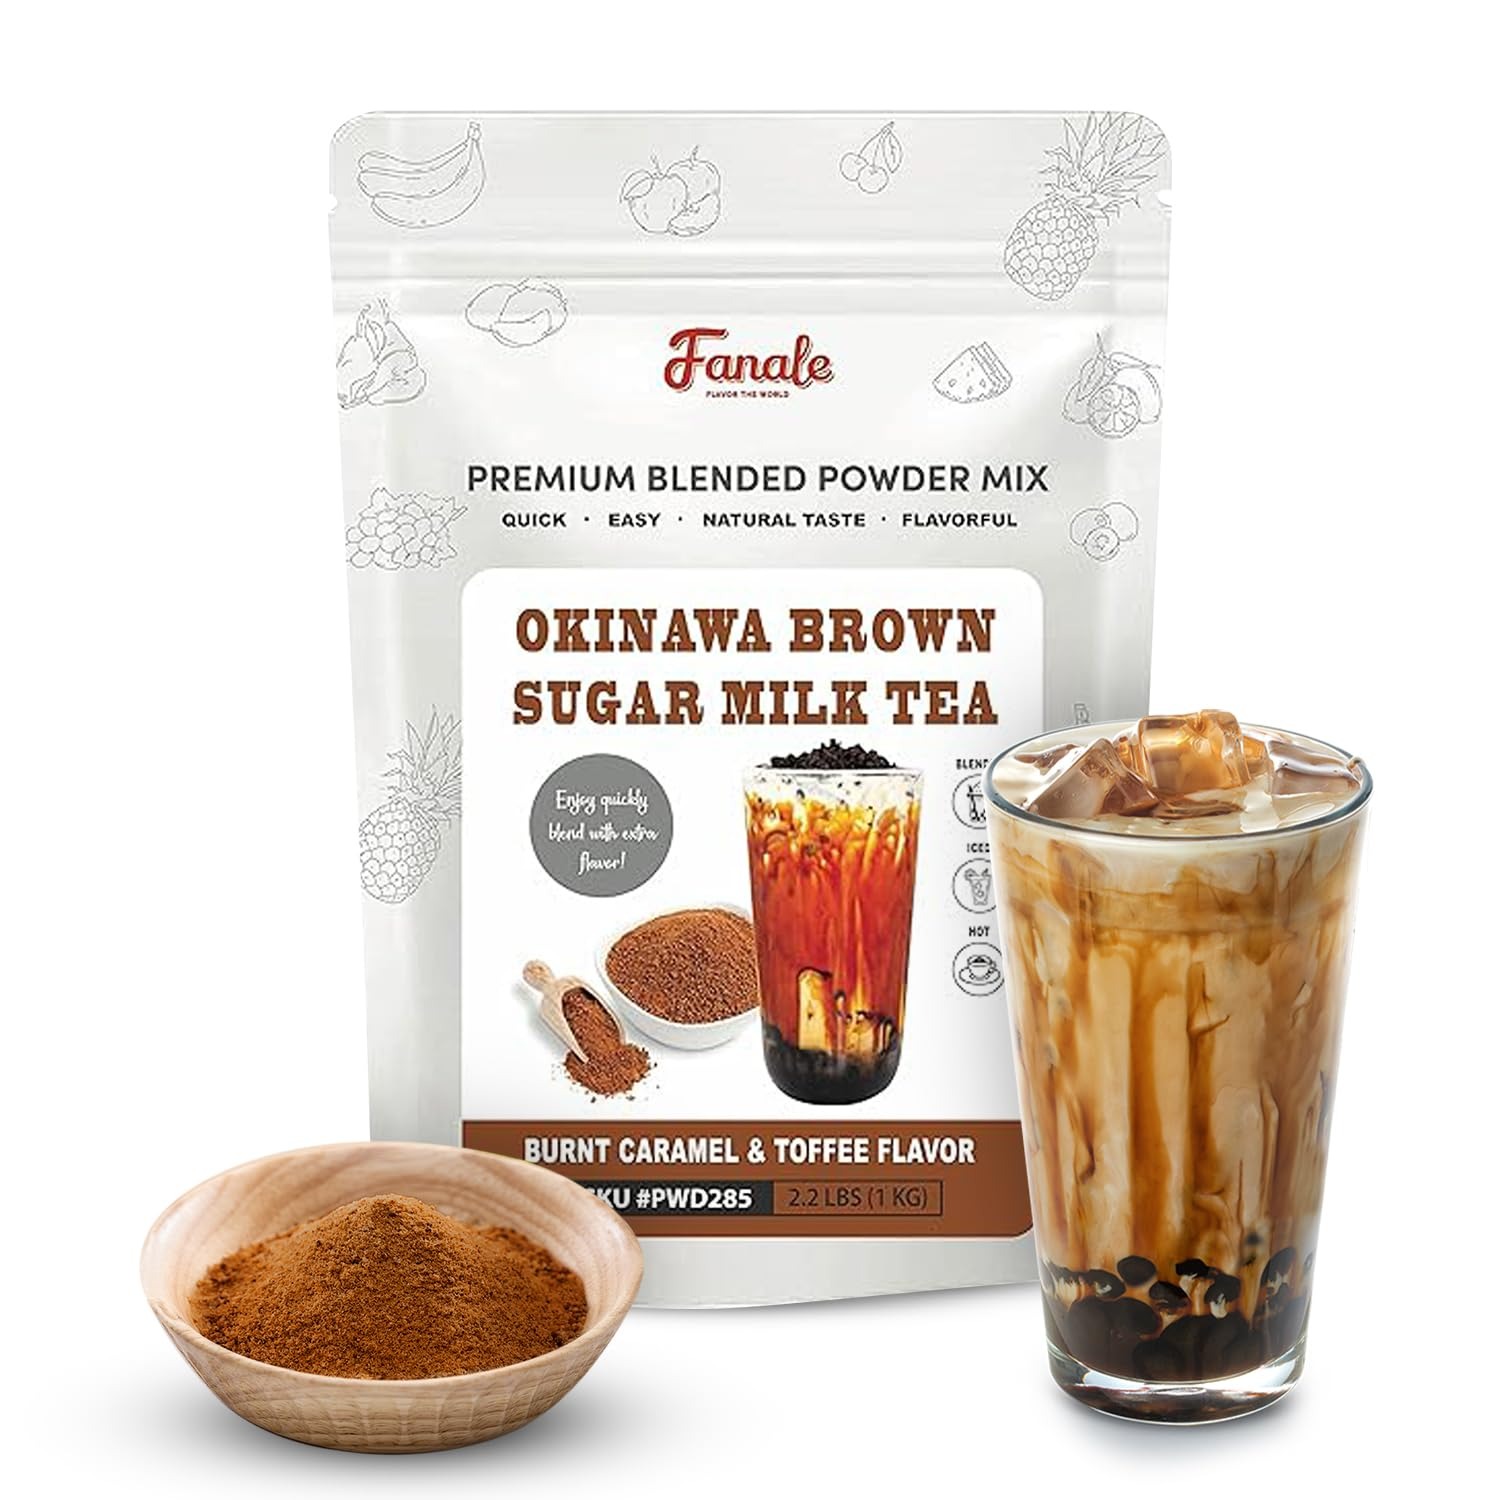
Item Name: Fanale Premium Okinawa Brown Sugar Milk Tea Flavoring Powder | Perfect for Baking, Smoothies, Desserts and Drinks | Instant Flavoring Powder for Boba Milk Tea - 2.2 lb 1kg | PWD285
Bullet Point 1: ✅ Multi-purpose ingredient: This Okinawa Brown Sugar Milk flavor powder can be used in a variety of recipes, including baked goods, smoothies, drinks, and more. It's a versatile ingredient that can be added to almost anything to give it a nutty flavor.
Bullet Point 2: ✅ Made with high-quality ingredients for a rich, authentic taste: We only use the best ingredients to ensure that our Okinawa Brown Sugar Milk flavor powder has an authentic, rich taste that will elevate your recipes. You can trust that this product is made with care and attention to detail.
Bullet Point 3: ✅ Freshness & Convenience in Every Use: The resealable bag that our Okinawa Brown Sugar Milk flavor powder comes in makes it easy to store and use. You can keep it in your pantry or kitchen cabinet and pull it out whenever you want to add some nutty Okinawa Brown Sugar Milk flavor to your creations.
Bullet Point 4: ✅ Easy to use: Simply measure out the desired amount of Okinawa Brown Sugar Milk flavor powder and mix it into your recipe. This powder provides all the nutty flavor you need in a convenient form.
Bullet Point 5: ✅ Gluten-free and vegan: Our Okinawa Brown Sugar Milk flavor powder is gluten-free and vegan, making it a great choice for those with dietary restrictions. It's a versatile ingredient that can be used in a wide range of recipes, including ones that are gluten-free or plant-based.
Value: 35.2
Unit: Ounce

Price: 19.99